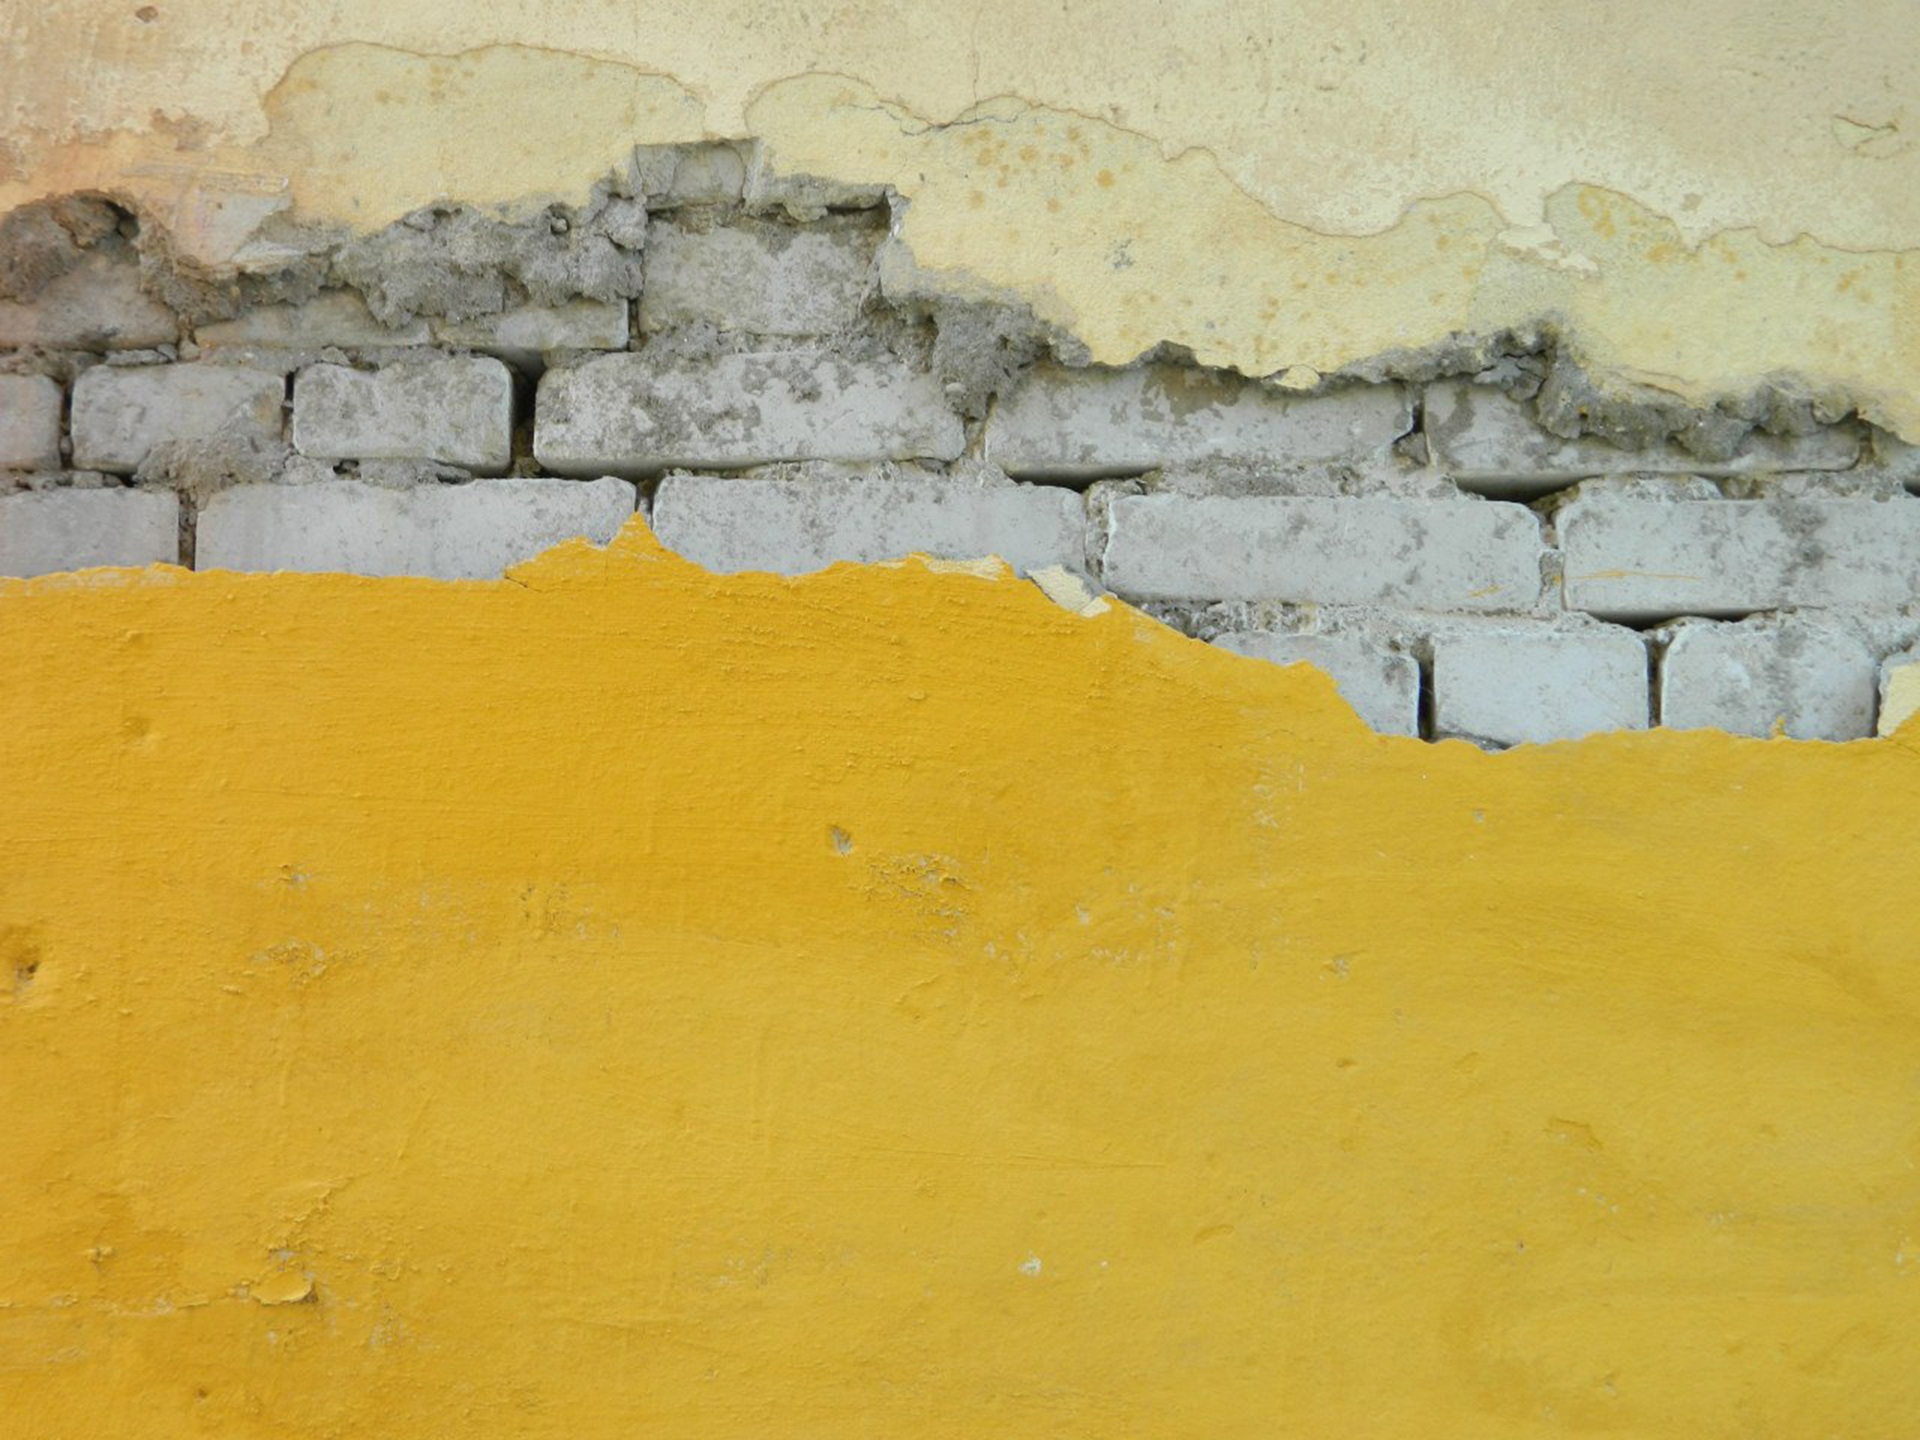
sand, texture, old, city, wall, crack, paint, yellow, material, background, geology, bricks, plaster, ancient history, olg